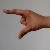
The image shows a hand gesture representing the letter 'Z' in Indian Sign Language.